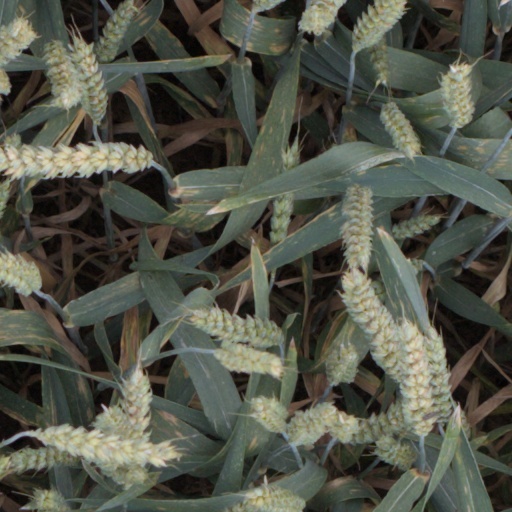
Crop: wheat